Evington

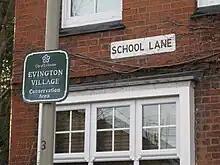
Evington Village Conservation Area

The name Evington comes from the Old English meaning 'farm/settlement of Eafa/Aefa'. After the Norman Conquest of 1066 the land was given to Hugh de Grentesmesnil. The first known spelling of Evington was by Walter de Evington in 1259, who leased a carucate of land at the village of Evington – about . The parish of Evington was originally quite large and included the areas now known as North Evington and Evington Valley. These were annexed by the borough of Leicester in 1892, and are not generally considered part of Evington.